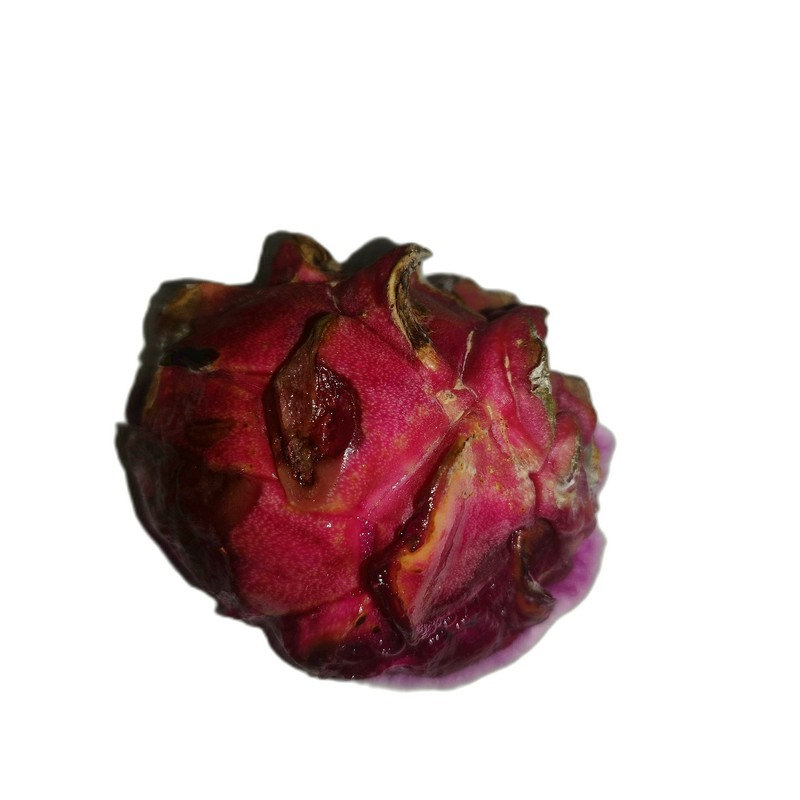
Label: Defect Dragon Fruit